Battle of Ligny

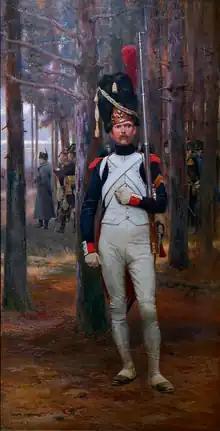
Grenadier of the Old Guard, by Edouard Detaille

Napoleon delayed his attack until about 14:30 when he heard cannon fire coming from the direction of Quatre Bras, and thus knew that his left flank was secure. This delay also gave Gérard's IV Corps more time to deploy as it had only recently arrived in Fleurus from the south-west, and had an important role to play in Napoleon's plan of attack on Ligny. Both delays meant that there was less time to win a decisive victory before night fell.